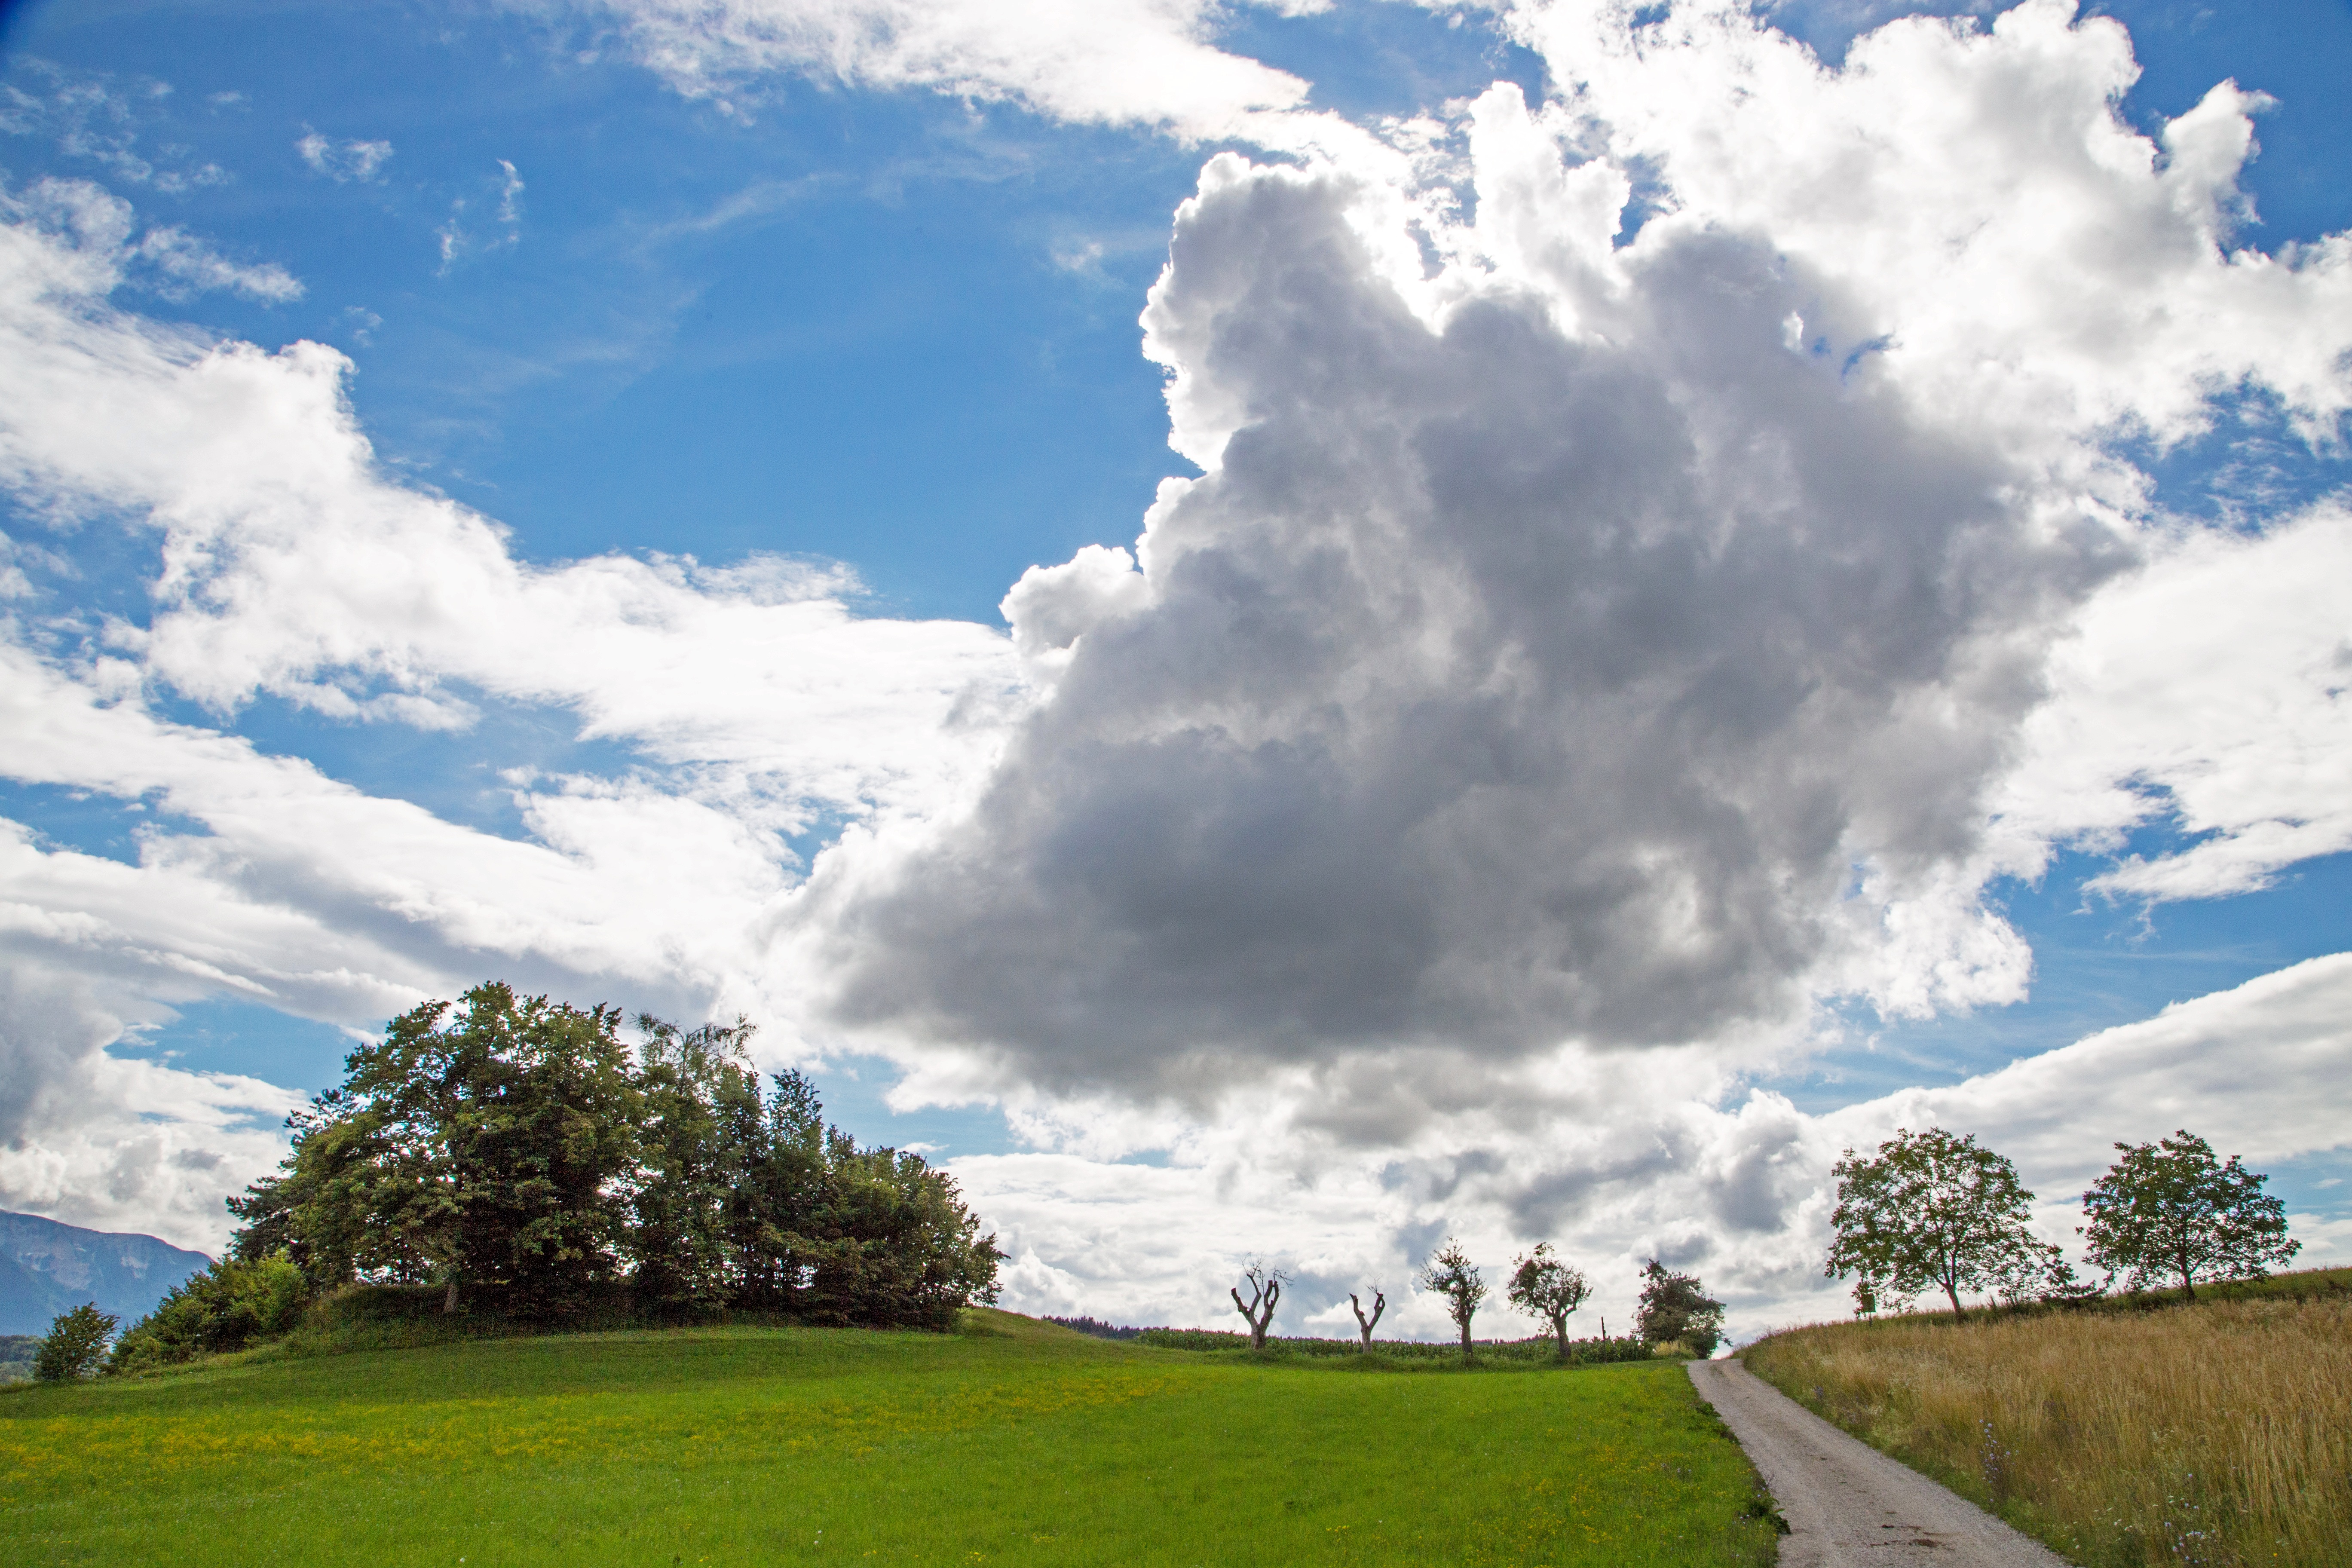
landscape, tree, nature, grass, horizon, mountain, cloud, sky, field, lawn, meadow, prairie, sunlight, hill, mountain range, cumulus, plain, clouds, grassland, plateau, rural area, meteorological phenomenon, atmosphere of earth, pl schen mountain